Air Slovakia

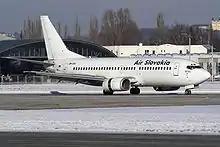
An Air Slovakia Boeing 737-300 landing at Salzburg Airport, Austria (2008)

The airline was established on 2 June 1993 as Air Terrex, with its first revenue flight (from Bratislava to Tel Aviv) taking place in January 1994. The new name Air Slovakia was adopted in 1995, following the re-positioning of the airline after the dissolution of Czechoslovakia.